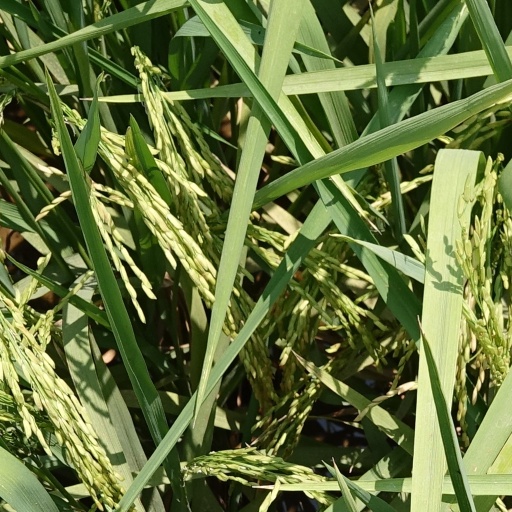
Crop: rice